Kurdish rugs

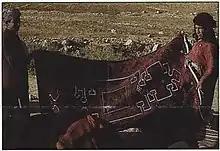
Kurdish couple displaying a traditional handmade Kurdish rug

Kurdish rugs are rugs woven by Kurds in Kurdistan. When referring to Kurdish rugs within the rug industry, one is referring to those made within Iranian Kurdistan.